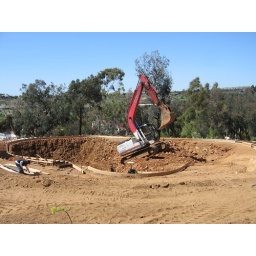
vans skate- bucky lasek building a bowl in his back yard.